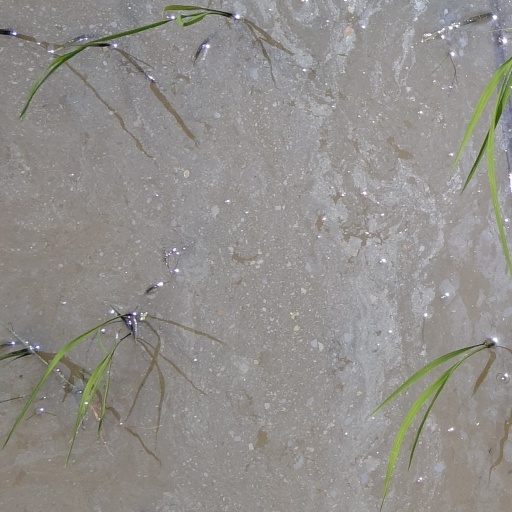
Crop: rice